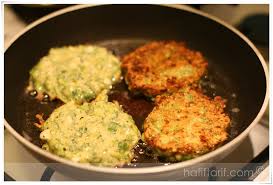
Yemek: mucver